Julian Merryweather

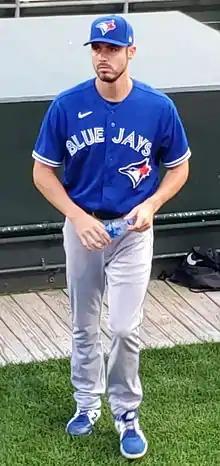
Merryweather with the Blue Jays in 2021

Julian Christopher Merryweather (born October 14, 1991) is an American professional baseball pitcher in the New York Mets organization. He has previously played in Major League Baseball (MLB) for the Toronto Blue Jays and Chicago Cubs.